Anna Navarro

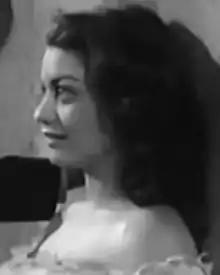
Navarro in "Time Table" (1956)

Anna Delia Navarro (also cited Ana Delia Navarro; August 18, 1933 – December 27, 2006) was an American film and television actress.